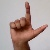
The image shows a hand gesture representing the letter 'L' in Indian Sign Language.